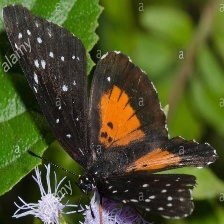
Species: CRIMSON PATCH